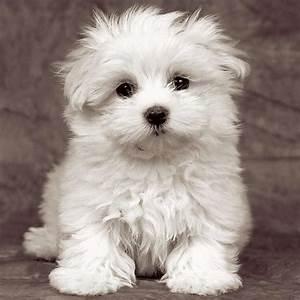
dog